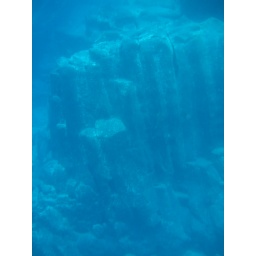
under water rocks Tenerife